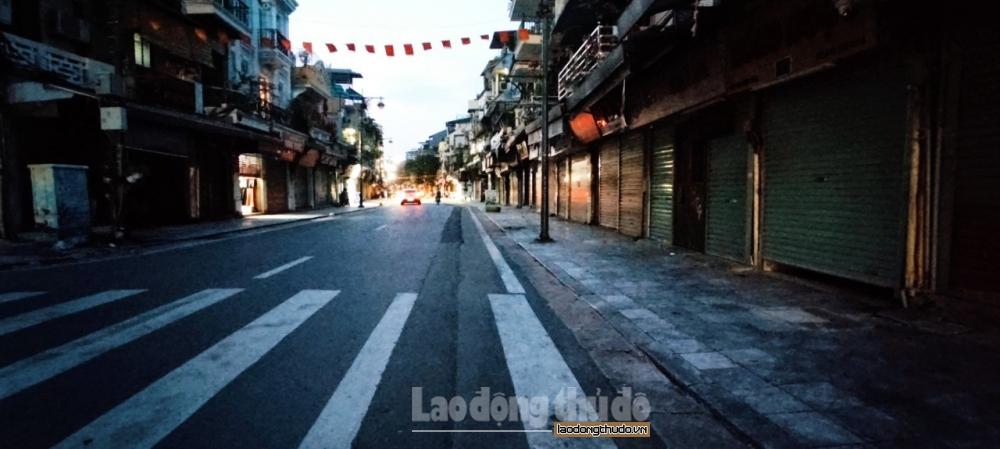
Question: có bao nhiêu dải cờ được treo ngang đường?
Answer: có một dải cờ được treo ngang đường